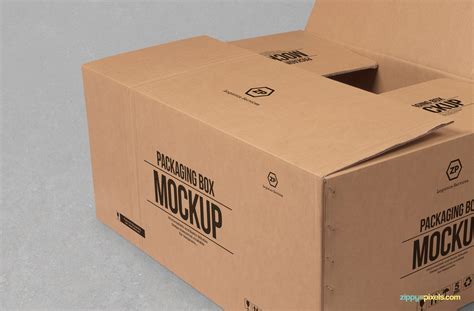
Label: cardboard